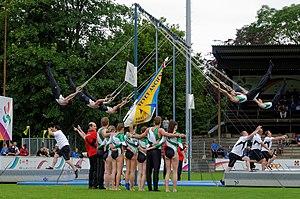
Vevey-Ancienne à la FFG 2013
La FSG Vevey-Ancienne est une société de gymnastique de la ville de Vevey en Suisse, fondée en 1855. Elle a comme but d'offrir à ses membres la possibilité de développer leurs aptitudes physiques et sportives. Elle cultive l'amitié et le fair-play. Elle prône également la prévention des dépendances et la promotion de la santé.